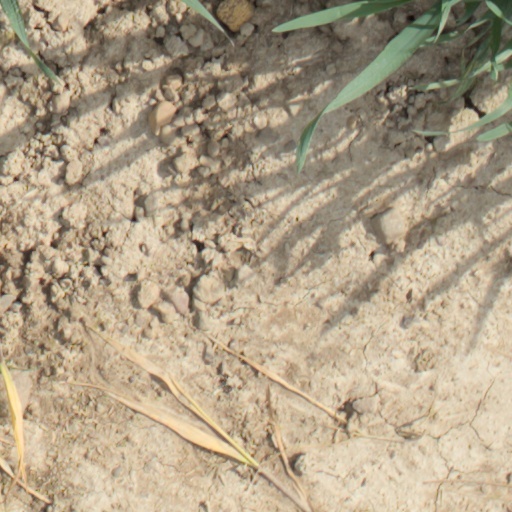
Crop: wheat